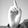
ASL letter: D